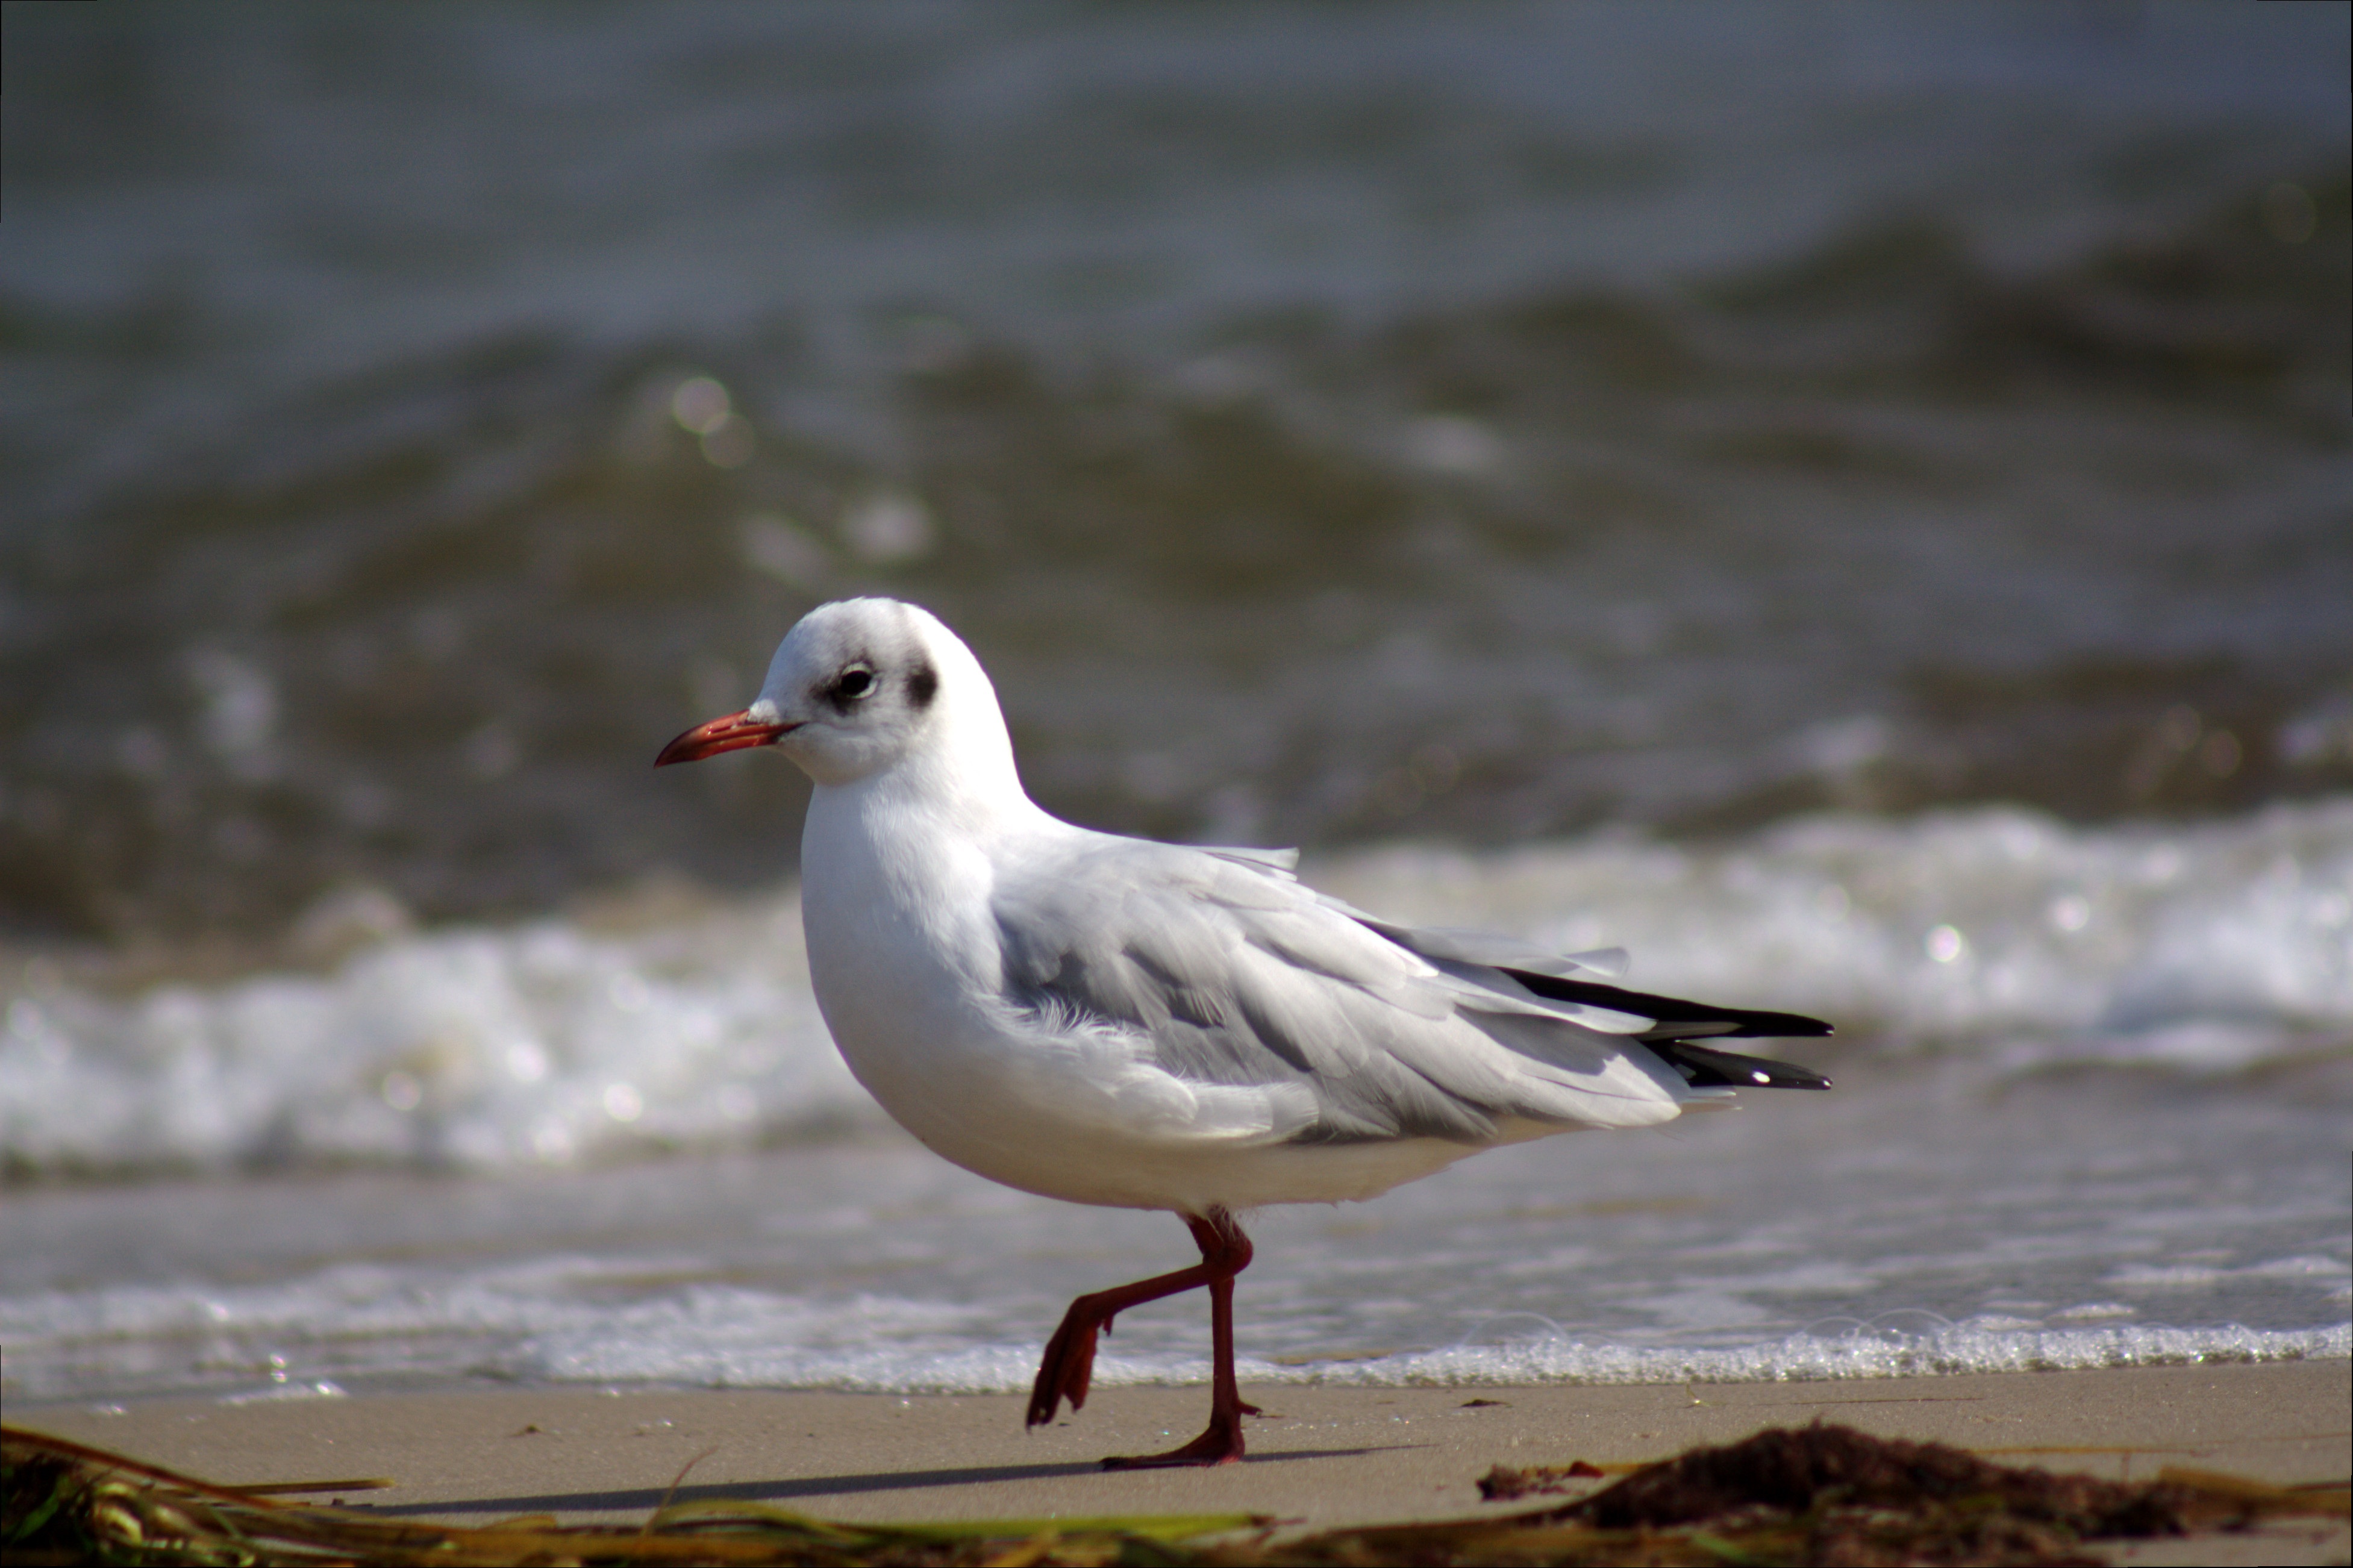
beach, sea, coast, bird, animal, seabird, seagull, wildlife, gull, beak, fauna, vertebrate, shorebird, baltic sea, charadriiformes, european herring gull, great black backed gull, cinclidae